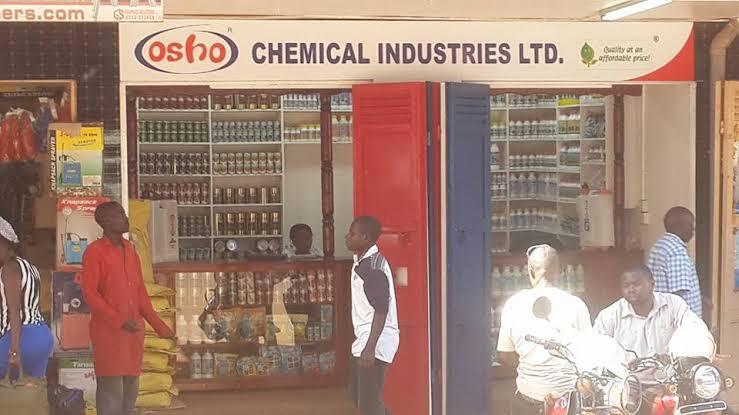
Duka kubwa ambalo linajihusisha na uuzaji wa bidhaa za kilimo pamoja na ufugaji ikiwemo: madawa, kemikali na mbolea; ambazo hutumika kwenye kukinga magonjwa, kudhibiti na kuongeza virutubisho muhimu. Ambapo wakulima hufika kwa ajili ya kununua na kupewa ushauri.